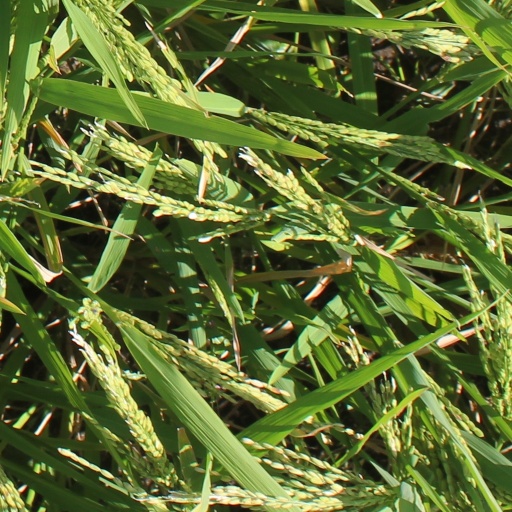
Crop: rice